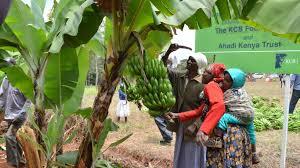
Kuna migomba mingi ya ndizi. Migomba hiyo ina matawi ya kijani kibichi. Mmoja wameweka ndizi. Wanawake wawili wanaonekana huku mmoja akiukata ndizi kutoka kwenye mgomba. Mwingine amebeba mtoto mgongoni.